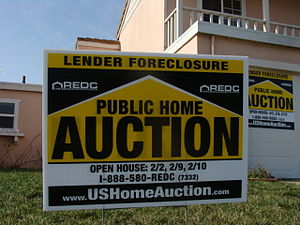
Fannie Mae / Sådan virker Fannie Mae / Ejendomslånekrisen fra sidst i 2007
Hjem overtaget af kreditgiverne. Salinas, Californien
Federal National Mortgage Association, populært kaldet Fannie Mae, er et amerikansk regerings-understøttet selskab, med tilladelse til udstede lån og lånegarantier.